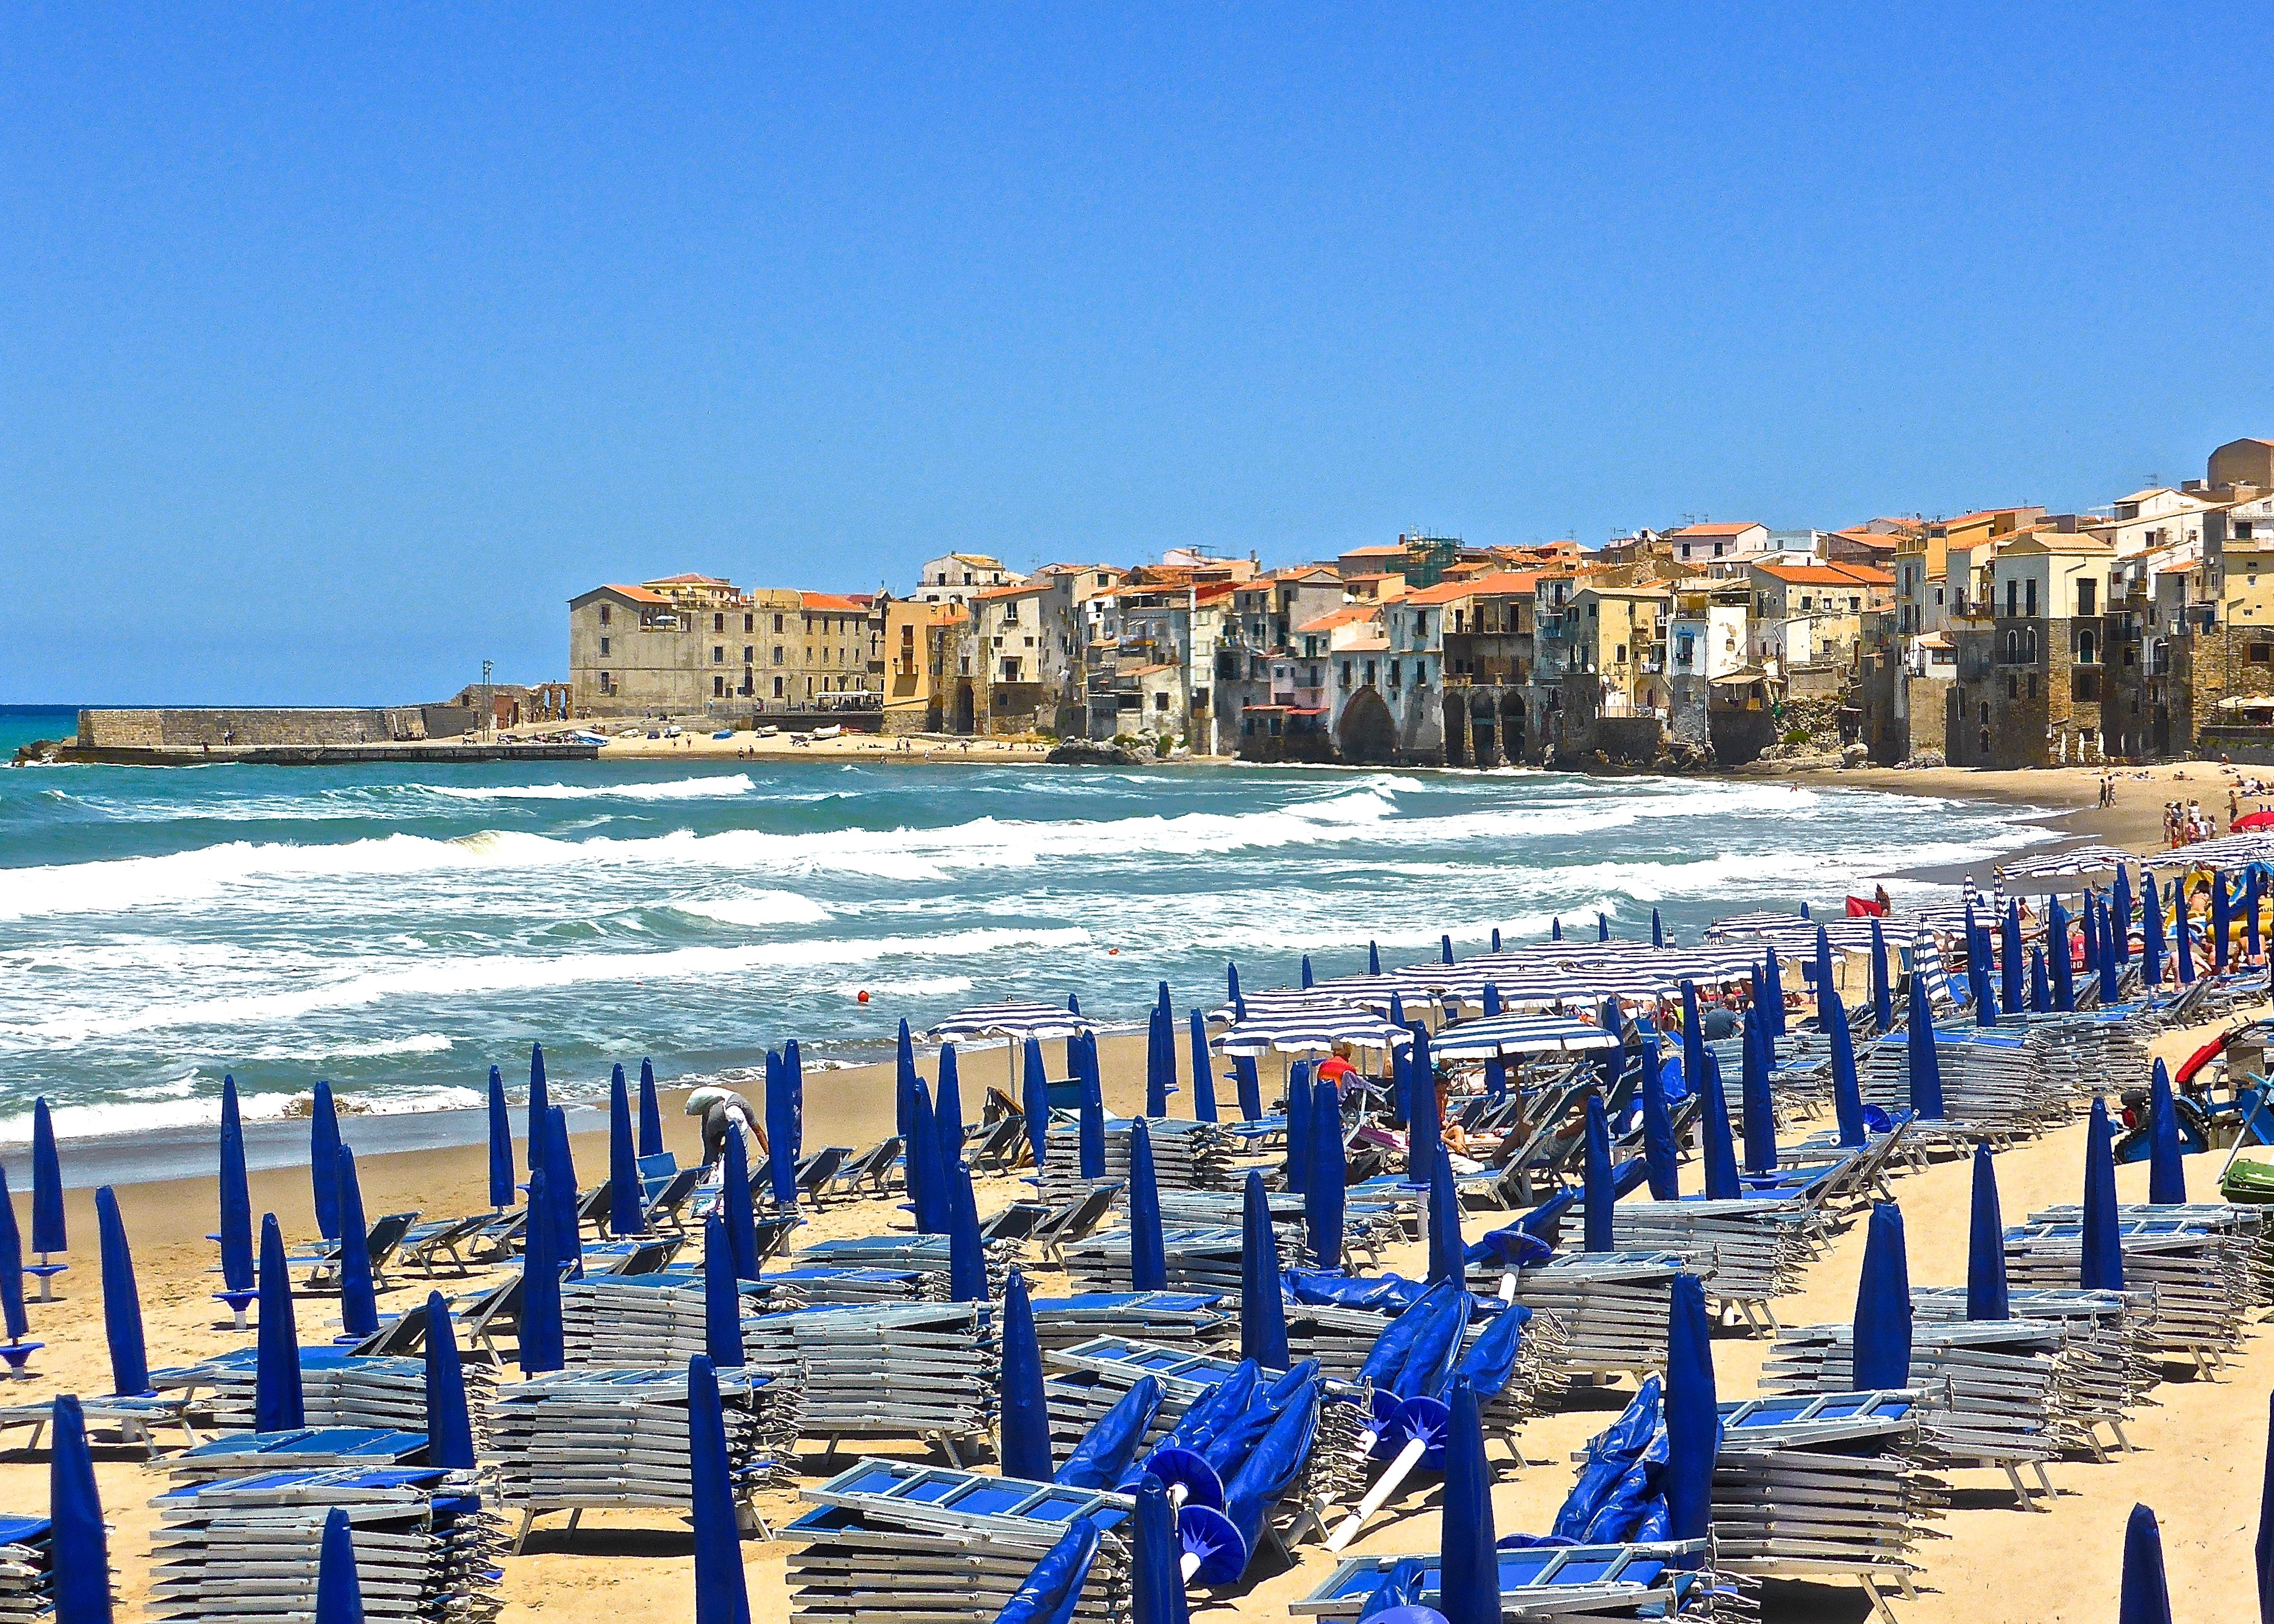
beach, sea, coast, ocean, dock, boardwalk, shore, pier, walkway, vacation, seaside, relax, holiday, bay, harbor, marina, port, tourism, body of water, chairs, sicily, cefalu